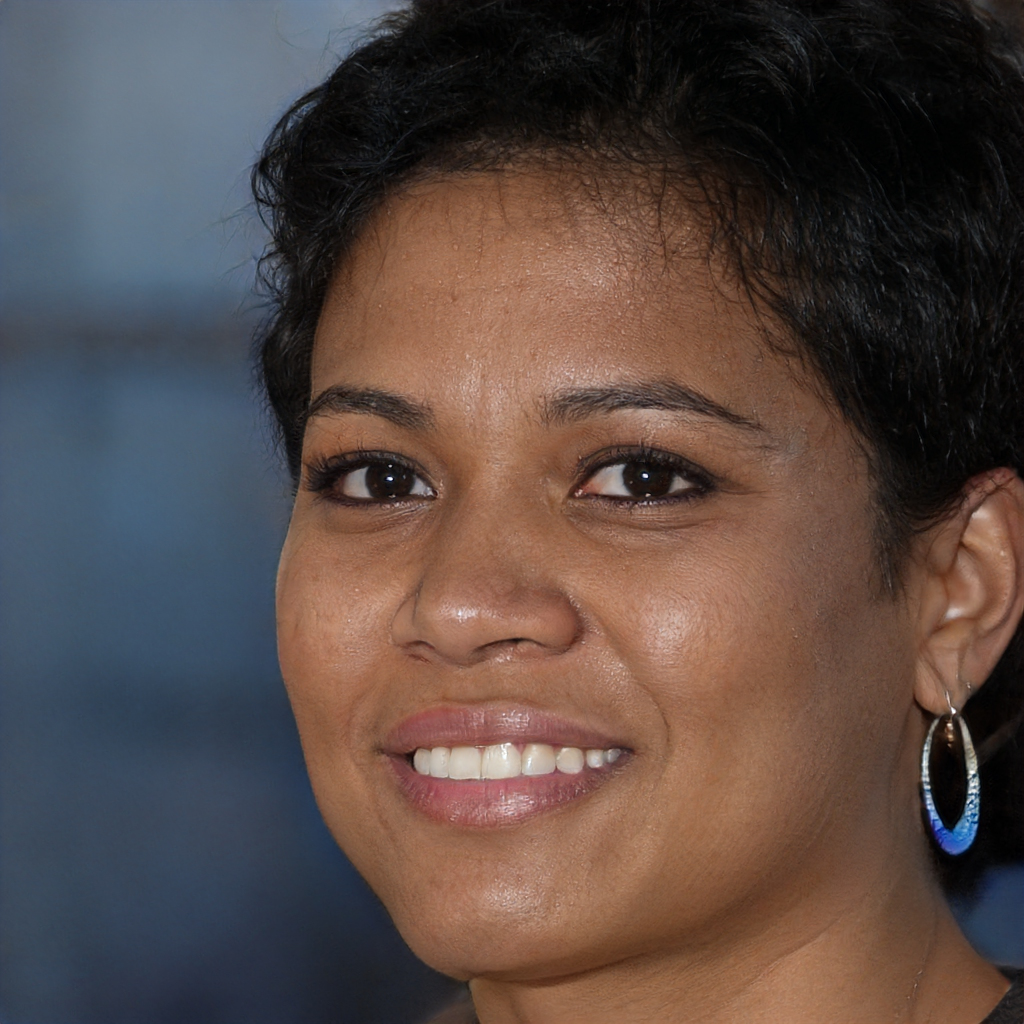
Gender: Female